Alwernia

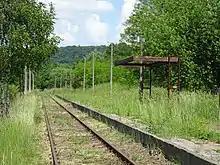
Alwernia railway station

The name of the town is taken from that of the Franciscan hermitage of La Verna in Tuscany, Italy. It was bestowed on the locality in 1616 by the castellan Krzysztof Koryciński. A monastery of the order of the Stigmata of Saint Francis of Assisi was built on high ground between 1625 and 1656. The church dates from the period between 1630 and 1676.